The Naked Jungle

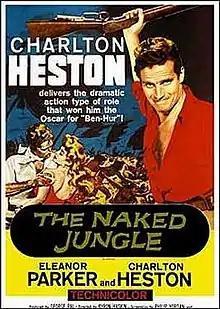
1960 reissue film poster

The Naked Jungle is a 1954 American adventure film directed by Byron Haskin, and starring Charlton Heston and Eleanor Parker. Telling the story of an attack of army ants on a Brazilian cocoa plantation, it was based on the 1937 short story "Leiningen Versus the Ants" by Carl Stephenson.